Vagabond (manga)

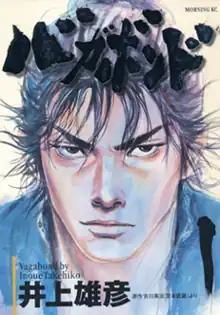
First volume cover, featuring Musashi Miyamoto

is a Japanese epic martial arts manga series written and illustrated by Takehiko Inoue. It portrays a fictionalized account of the life of Japanese swordsman Musashi Miyamoto, based on Eiji Yoshikawa's novel "Musashi". It has been serialized in Kodansha's manga magazine "Morning" since September 1998, with its chapters collected in 37 volumes by July 2014. Viz Media licensed the series for English release in North America and has published the 37 volumes by April 2015. The series has been on indefinite hiatus since May 2015.